Steve Wilson (jazz musician)

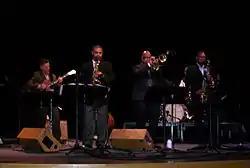
Wilson performing with The Blue Note 7 at the Manchester Craftsmen's Guild in Pittsburgh April 4, 2009

In May 2007, he performed as a soloist for Queen Elizabeth II and Prince Philip during the Jamestown, Virginia quadricentennial. Wilson is on the faculty at the Manhattan School of Music, City College of New York, State University of New York at Purchase, and Columbia University. He has been an artist-in-residence at the University of North Carolina, Hamilton College, Old Dominion University, and with the CITYFOLK arts program in Dayton, Ohio.